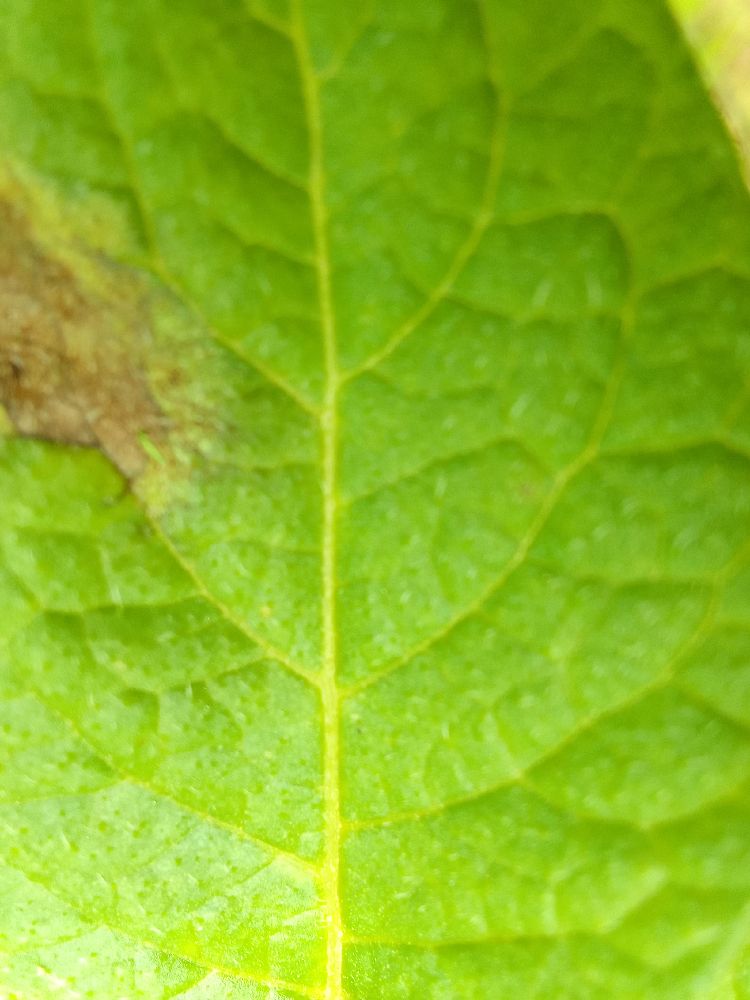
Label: Late blight